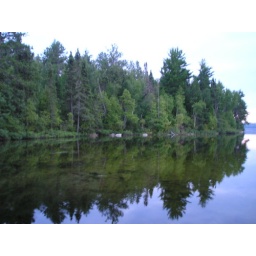
this view again around dusk. it was just amazing how the trees edge touched the water and the water was very glasslike.